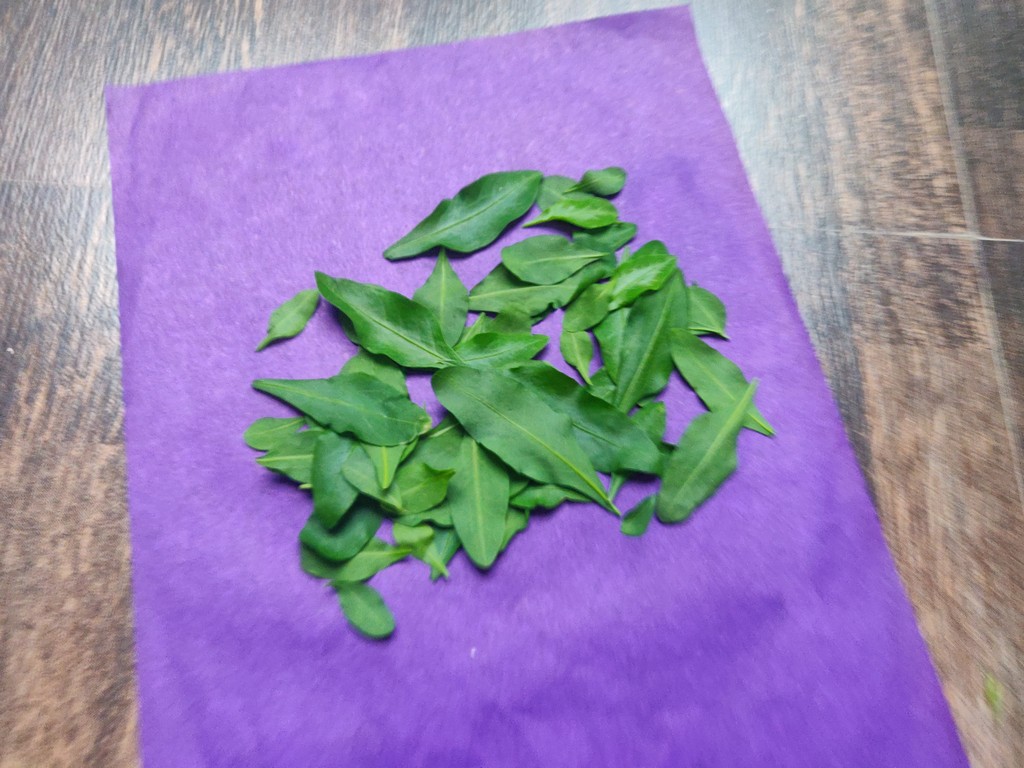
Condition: Healthy
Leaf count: multiple
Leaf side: unknown